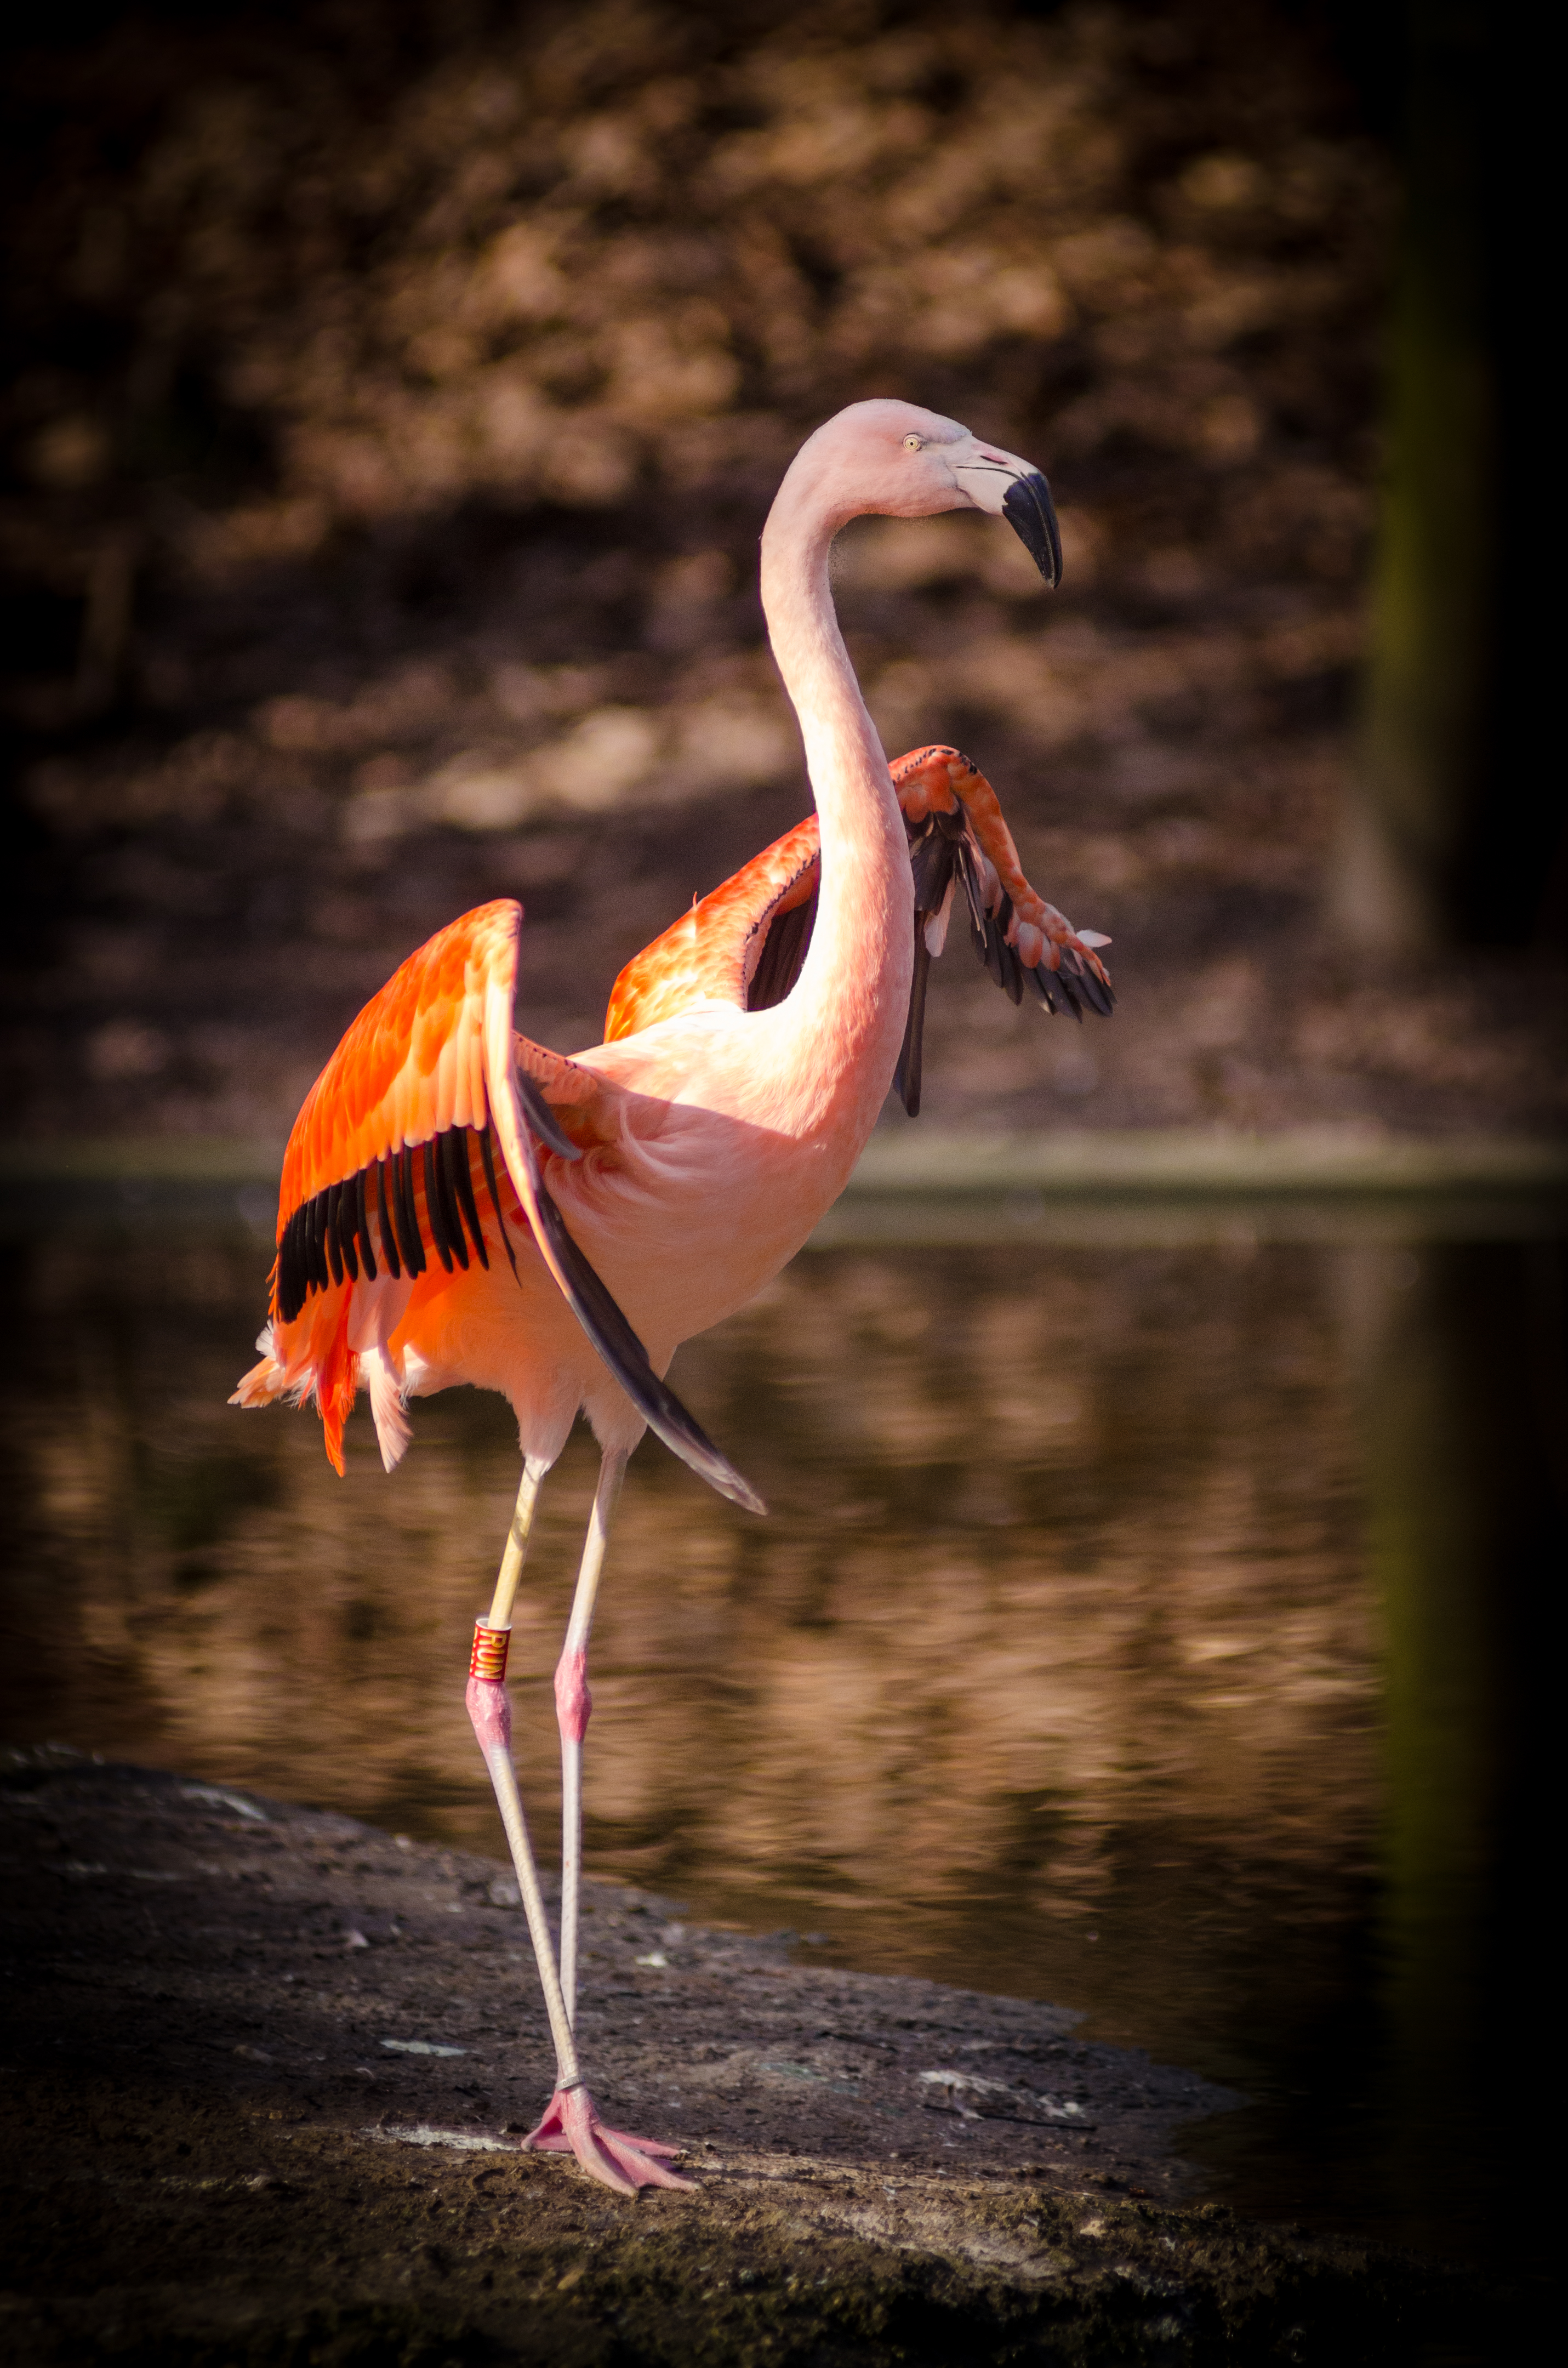
water, nature, bird, wing, light, bokeh, lake, animal, pond, wildlife, beak, colourful, color, natural, shadow, serene, colorful, pink, feather, fauna, world, colors, aves, flamingo, phoenicopteridae, feathers, animals, domain, public, pose, vertebrate, colours, wasser, licht, tier, nikkor, schatten, tiere, vogel, d7000, schnabel, feder, teich, 80200mm, water bird